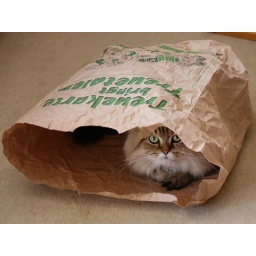
my cat hiding in some paper bag